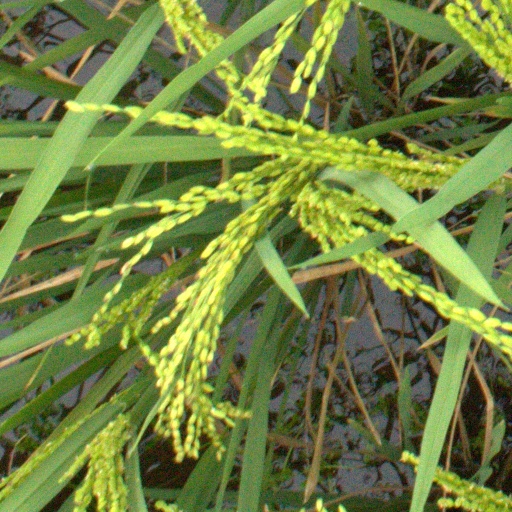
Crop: rice